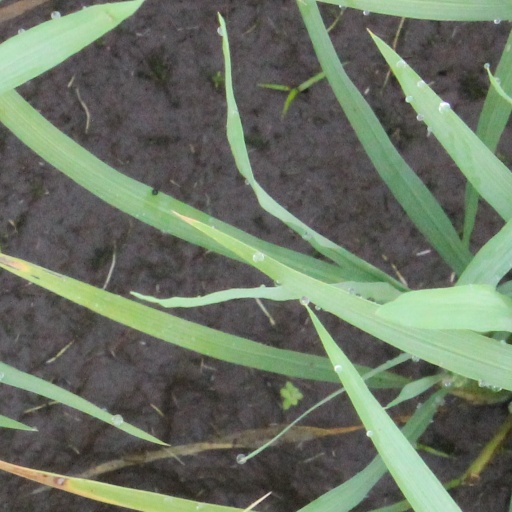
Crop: rice